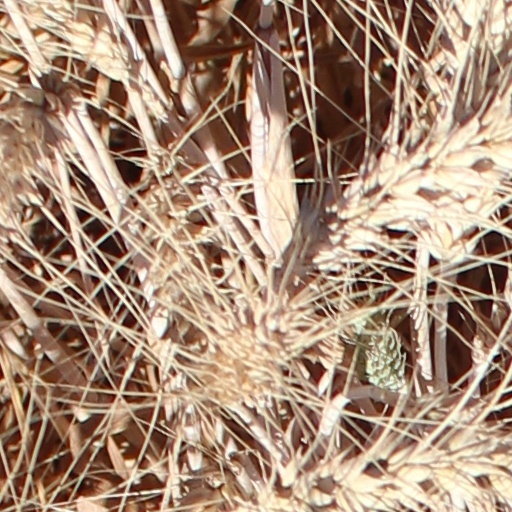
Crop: wheat